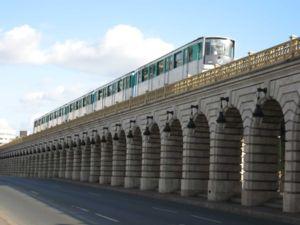
Le matériel roulant du métro de Paris a connu de nombreuses évolutions depuis l'ouverture de sa première ligne le 19 juillet 1900. En 2011, huit types de matériels circulent sur le réseau parisien, quatre sur pneumatiques et quatre sur roues en fer. Depuis la création de la RATP en 1949, les chiffres qui suivent ces lettres désignent généralement soit l'année de conception, soit l'année d'appel d'offres du matériel.